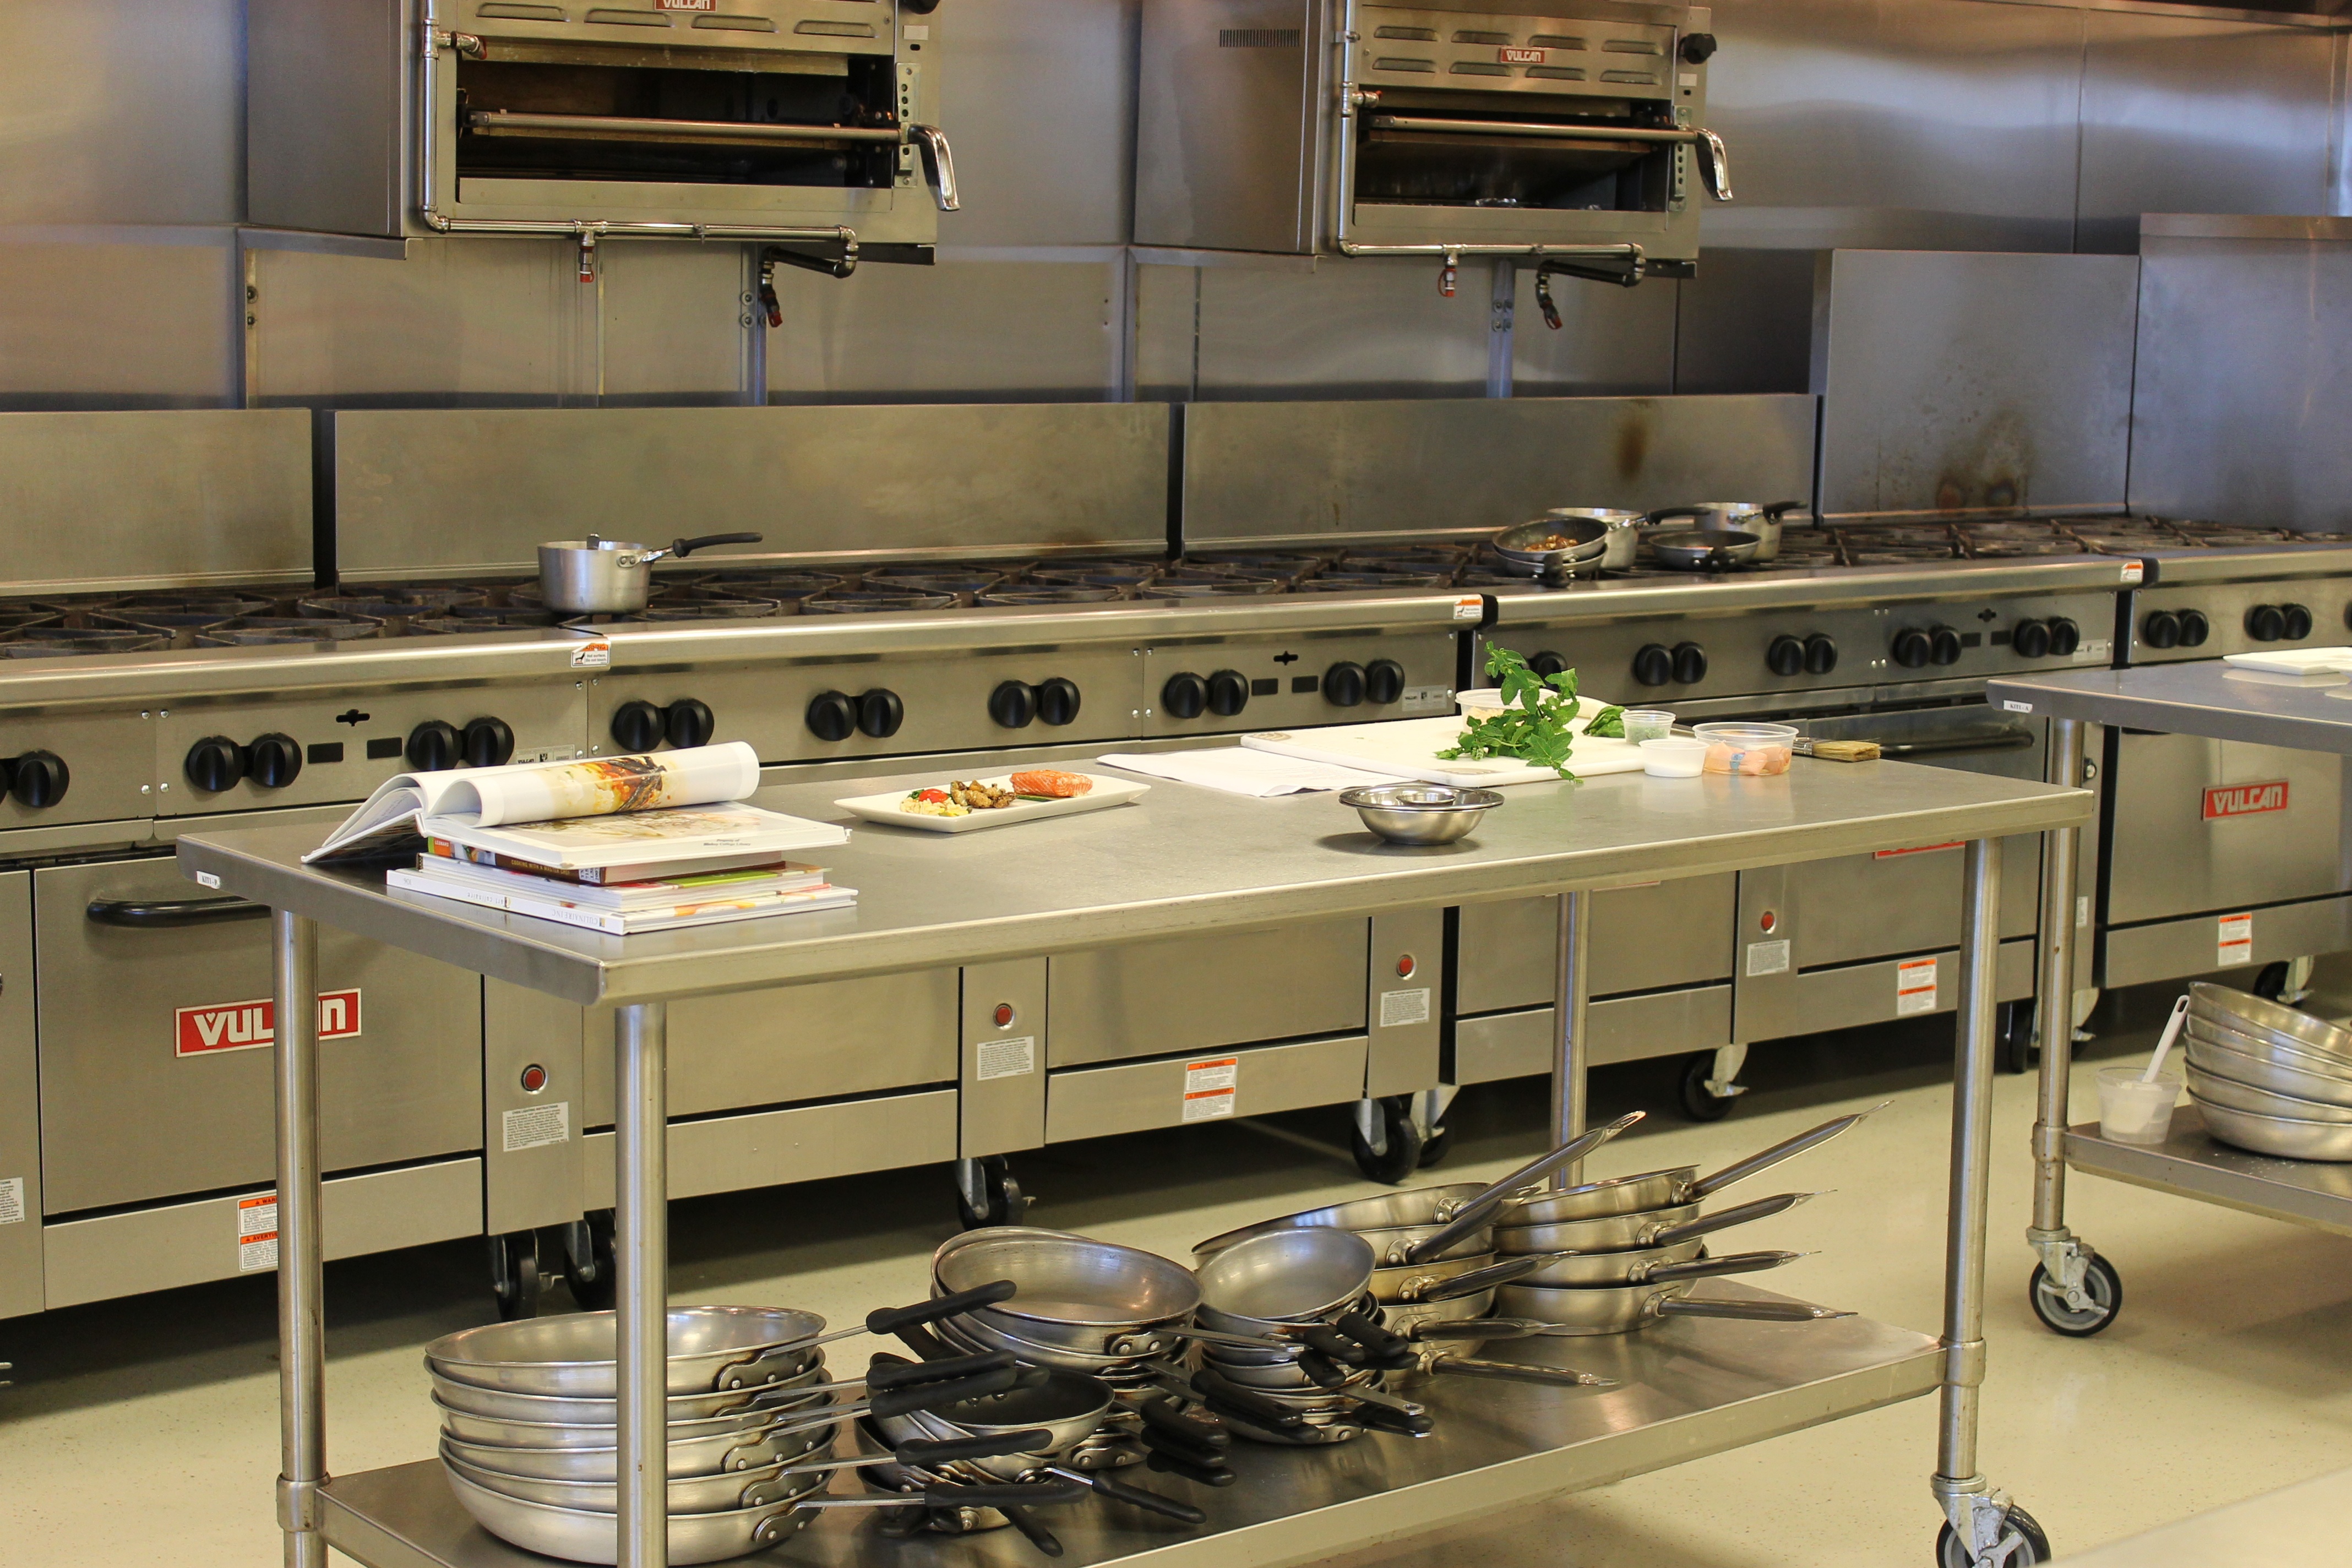
floor, restaurant, meal, food, kitchen, room, cuisine, countertop, interior design, commercial, cafeteria, cabinetry, industrial kitchen